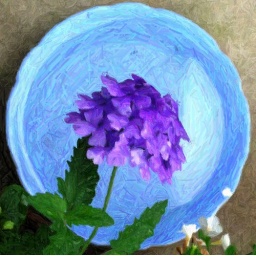
This purple flower was blooming over a blue saucer that I fil with water for the wrens.